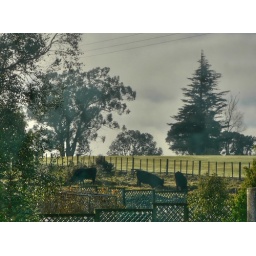
cows in the fog through a bathroom window